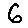
Label: 6